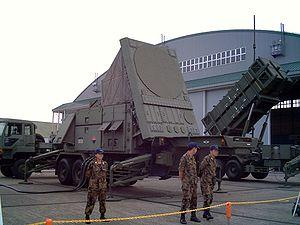
La défense antimissile est l'ensemble des moyens mis en œuvre pour contrer la menace que représentent les missiles balistiques pour les forces armées sur les théâtres d'opérations et pour les populations sur les territoires nationaux. À son origine pendant la guerre froide, la défense antimissile vise à défendre les territoires américains et soviétiques contre les missiles balistiques intercontinentaux. Son important développement depuis le début du XXIᵉ siècle est la conséquence de la prolifération des missiles balistiques, dans un contexte géopolitique marqué par les conflits au Proche-Orient et au Moyen-Orient, et par la montée des tensions en Asie et même en Europe.
La Force aérienne d'autodéfense japonaise ou Japanese Air Self-Defense Force est la composante aérienne des Forces d'autodéfense japonaises. Elle a été créée le 1ᵉʳ juillet 1954 et reprend une partie des traditions du Service aérien de l'Armée impériale japonaise. Fin 2013, son effectif total est de 50 324 personnes. En 2010, ses effectifs étaient de 34 760 militaires.